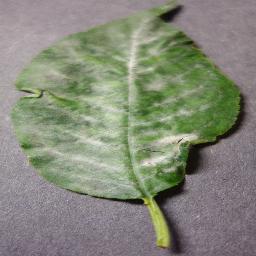
Label: Cherry___Powdery_mildew